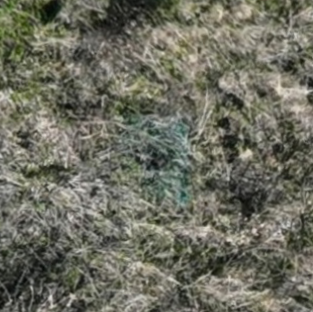
Month: october
Dye color: blue
Dye concentration: low